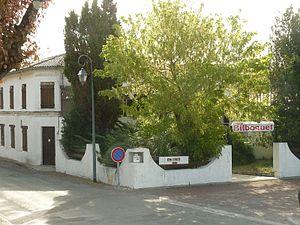
discothèque à Epargnes (17), France
Épargnes est une commune du Sud-Ouest de la France, située dans le département de la Charente-Maritime.